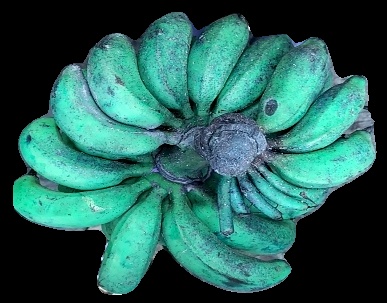
Variety: rasbale
Grade: grade3